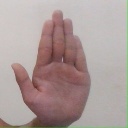
अक्षर: ध